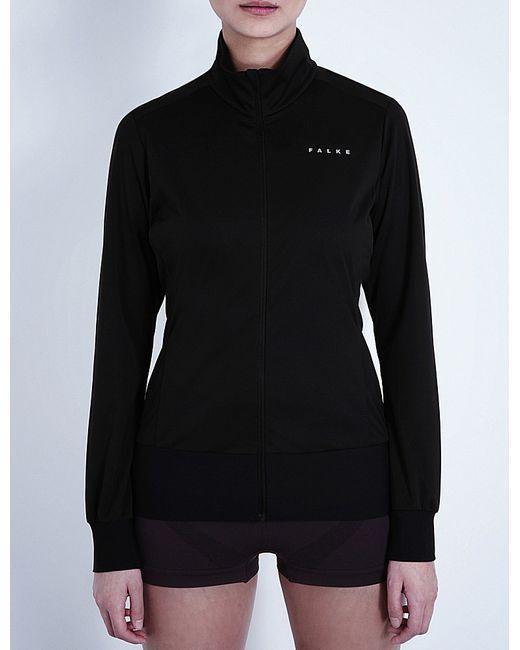
Schwarzes Thermo-Oberteil mit langen Ärmeln und schmaler Passform für Damen